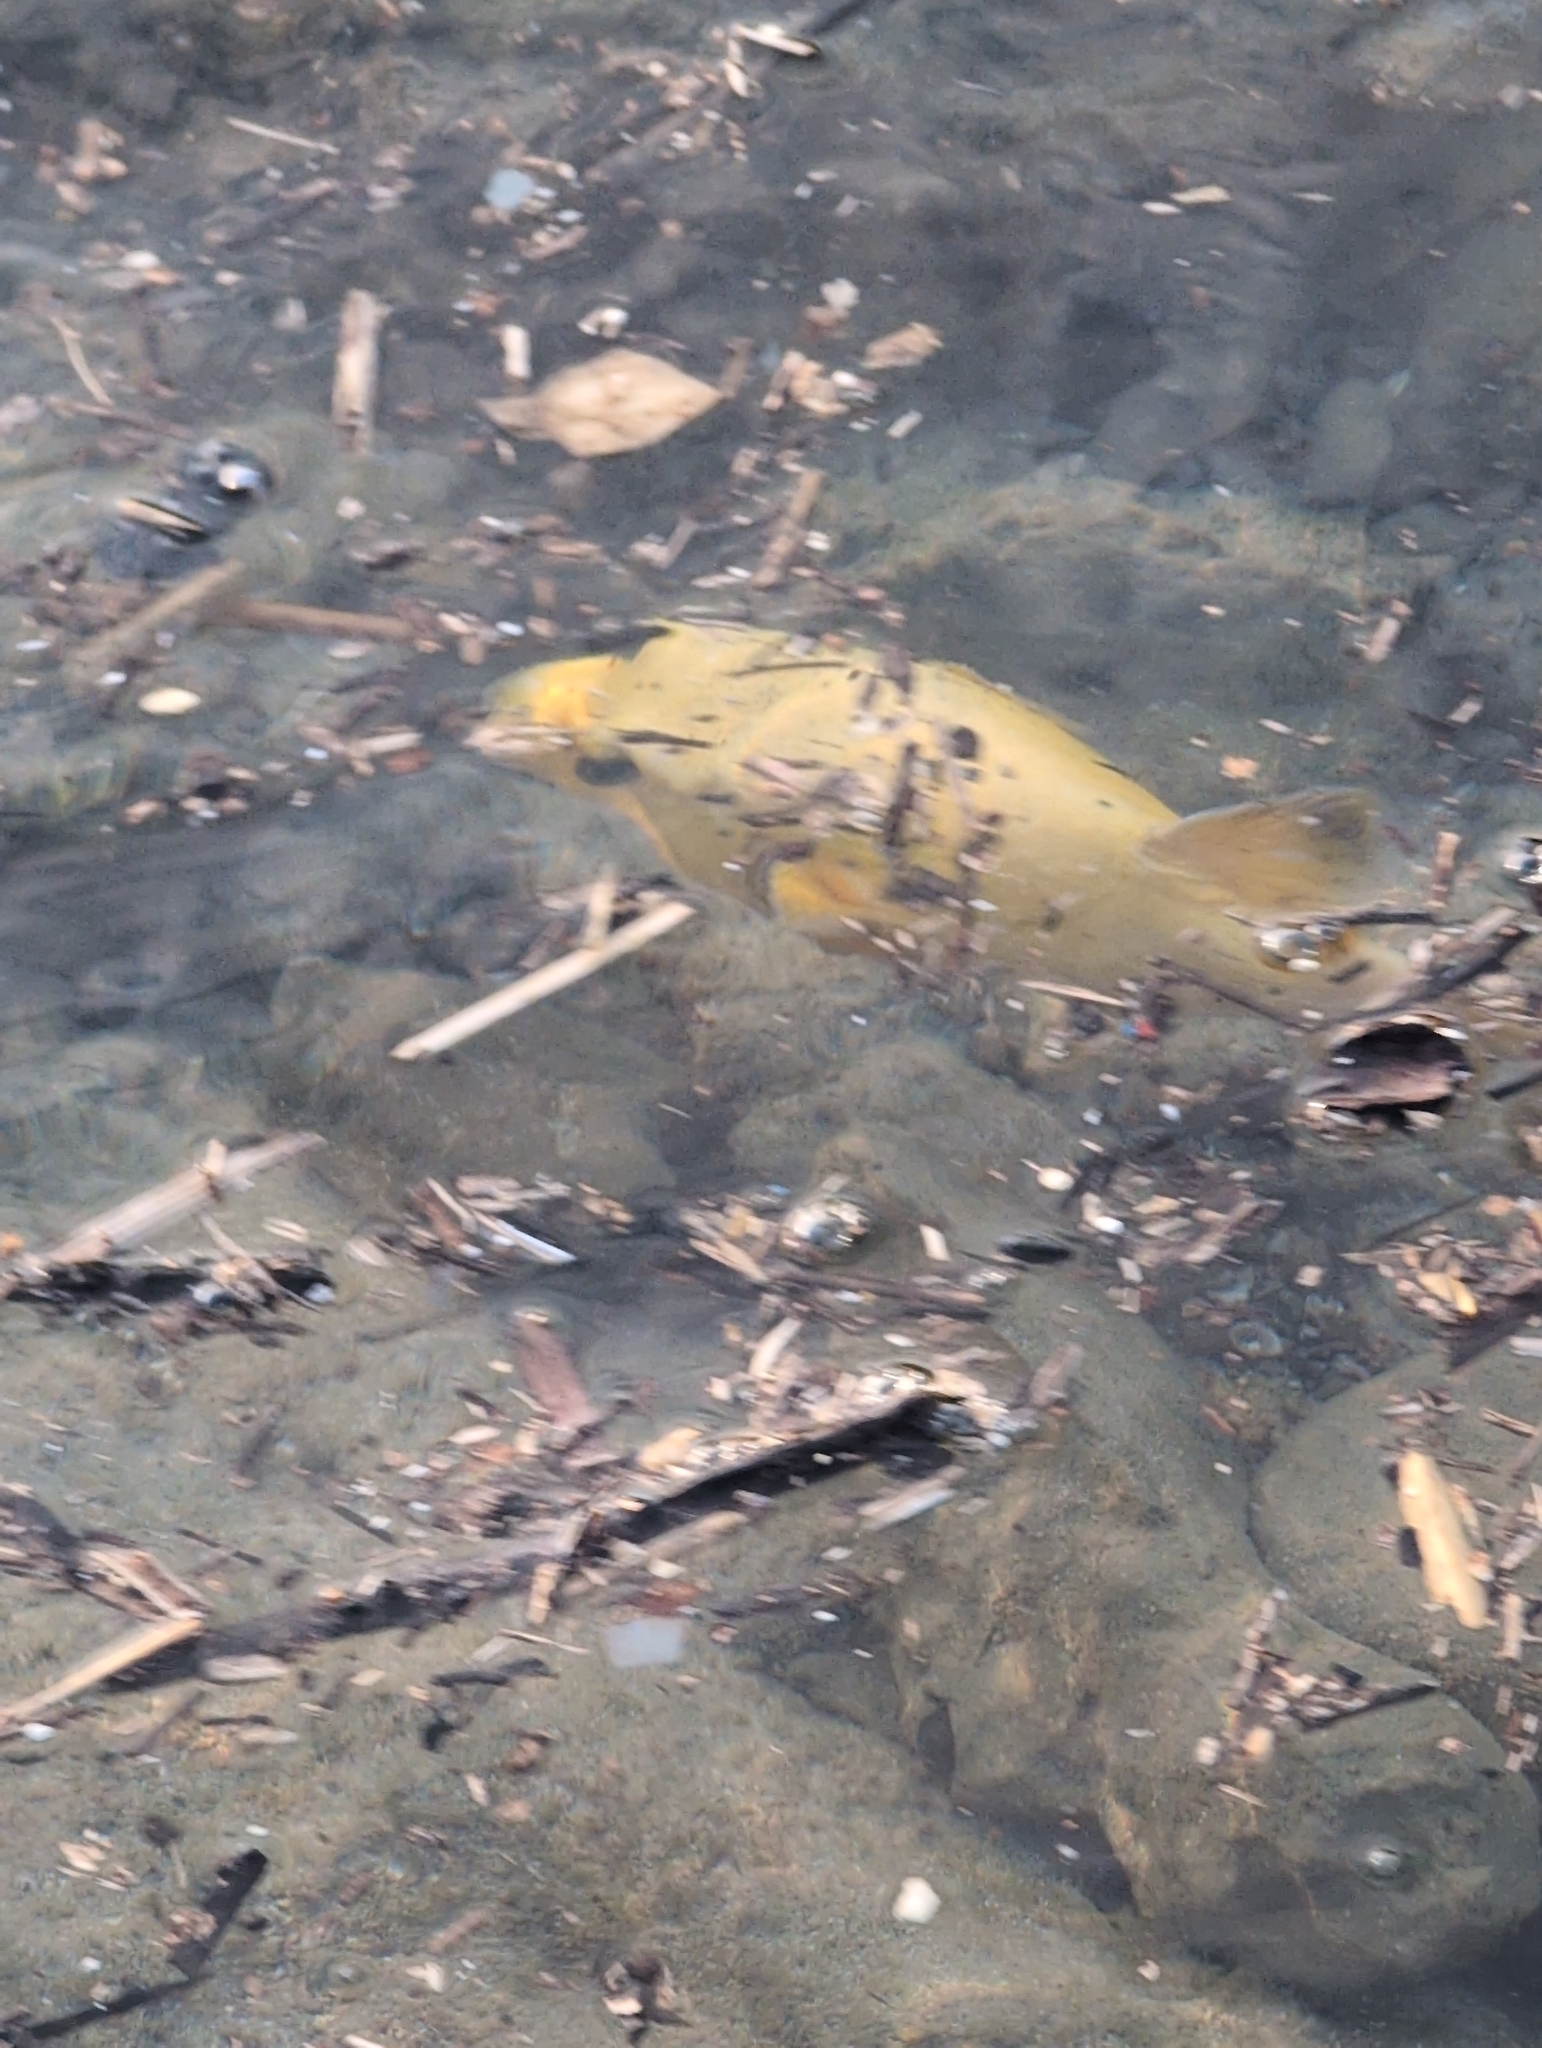
Arothron meleagris (Guineafowl Puffer)